ALCO RSD-5

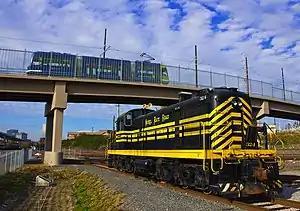
Preserved Nickel Plate 324 (originally Utah Railway 306) at the Oregon Rail Heritage Center in 2013

The ALCO RSD-5 is a diesel-electric locomotive rated at , that rode on a pair of three-axle trucks, having a C-C wheel arrangement.